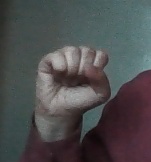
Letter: saad